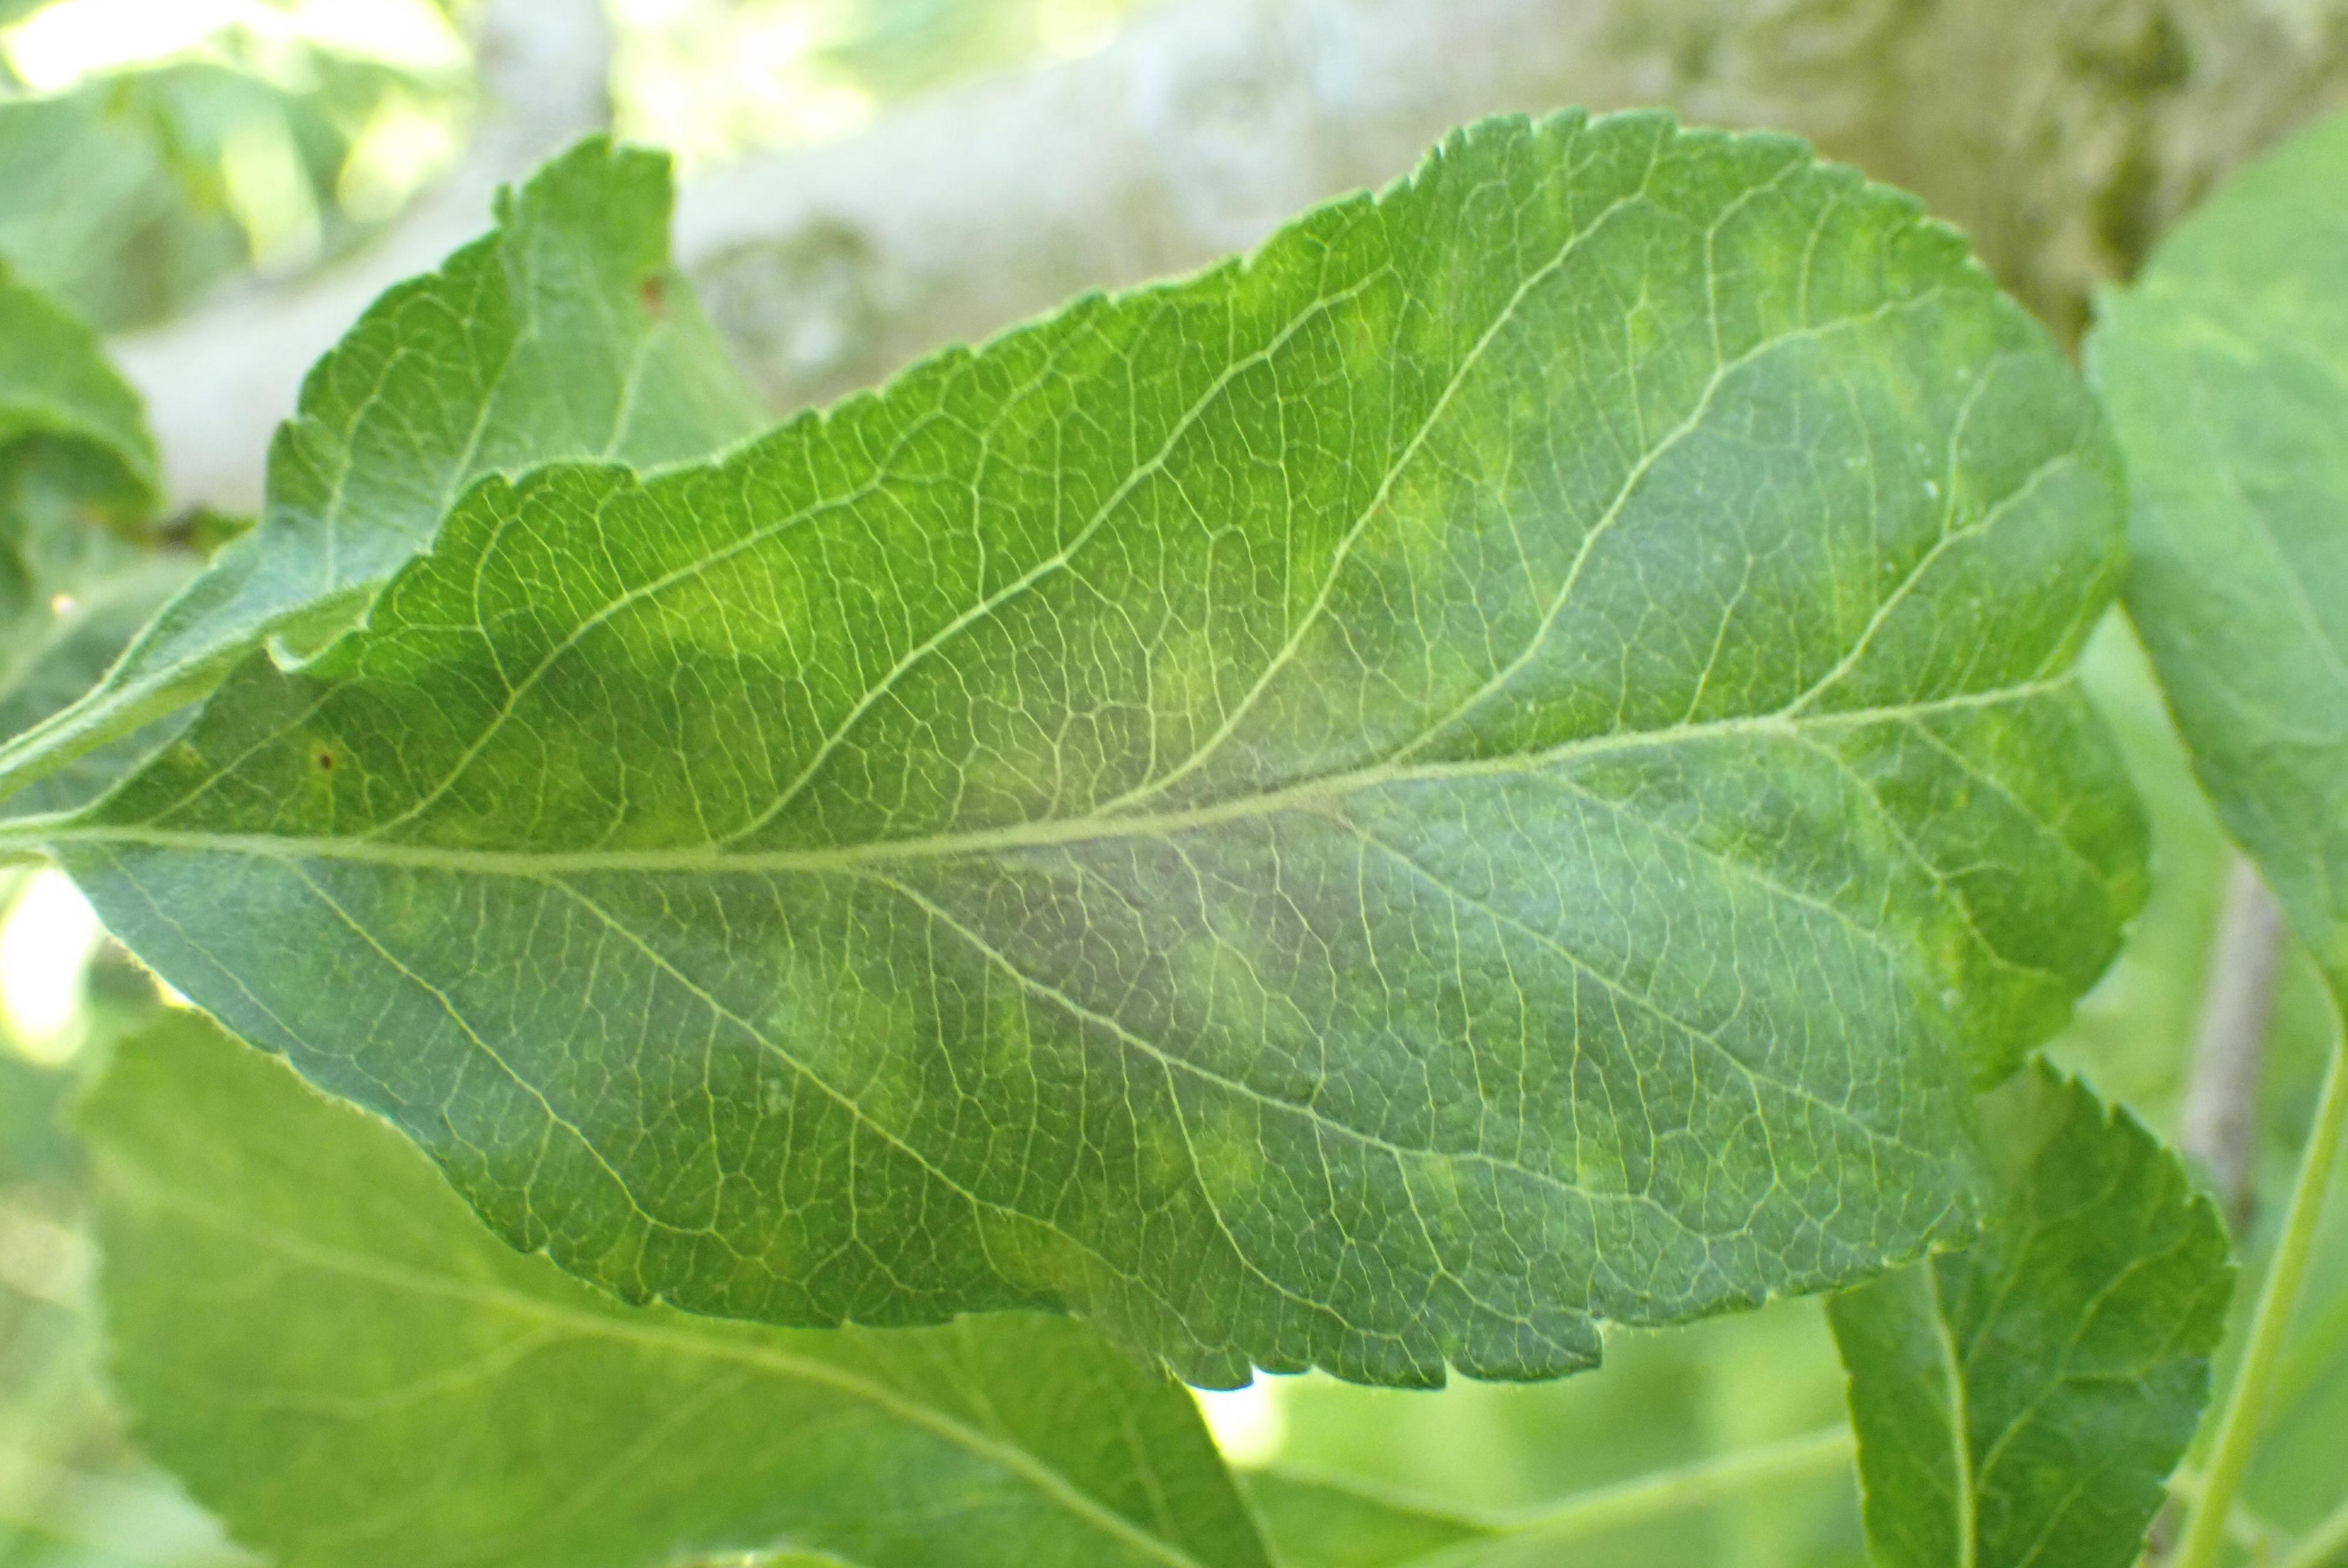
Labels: scab